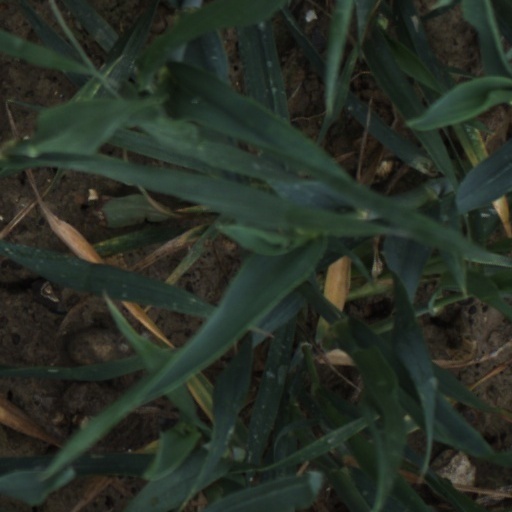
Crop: wheat